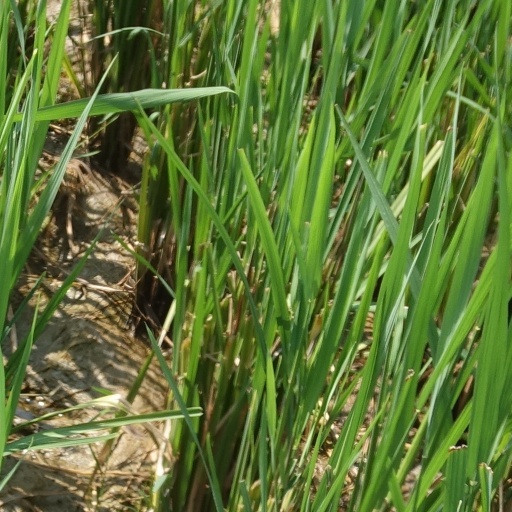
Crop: rice